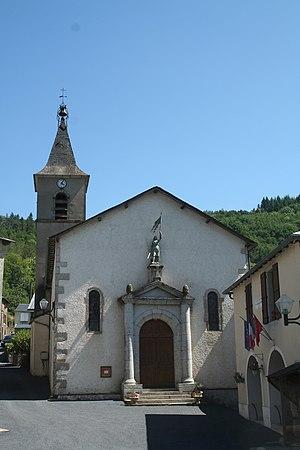
Lacaze (Tarn) - église Notre-Dame.
Lacaze est une commune française située dans le département du Tarn en région Occitanie. Ses habitants sont appelés les Lacazois.